Waterloo & City line

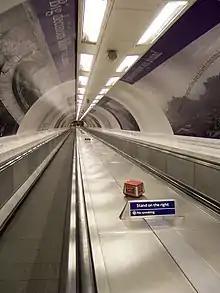
Moving walkway at Bank station

Part of Siemens's work under the supply of electrical equipment including a shunting locomotive; this was a four-wheel electric locomotive with a cab at one end only, It had two traction motors and was delivered in 1898. Its main duty was the delivery of the generator station coal. Like the passenger vehicles, its brake system had air reservoirs charged from a static supply at Waterloo. It remained on the system until 1969, when it was transferred to the National Railway Museum at York.